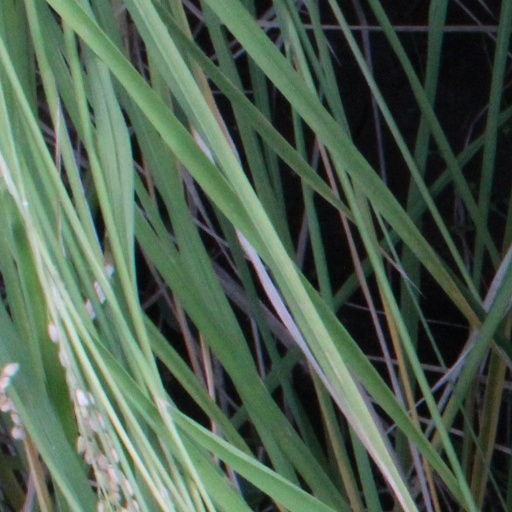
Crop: rice